K. Kamaraj

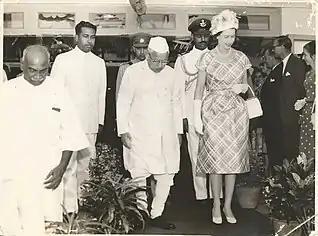
Kamaraj (left) during Queen Elizabeth II's visit to India in 1961

Kamaraj nominated C. Subramaniam, who had contested his leadership, to the newly formed cabinet. Throughout his tenure, he had a small cabinet with a maximum of eight ministers as he believed in efficiency of compactness and often selected his ministers based on knowledge and capability. Kamaraj made effective use of the Five-Year Plans of India to aid in the development of the state. He formed state development committees consisting of ministers and bureaucrats which formulated plans for the development and reviewed the implementation across various departments.